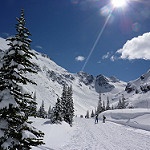
Label: glacier